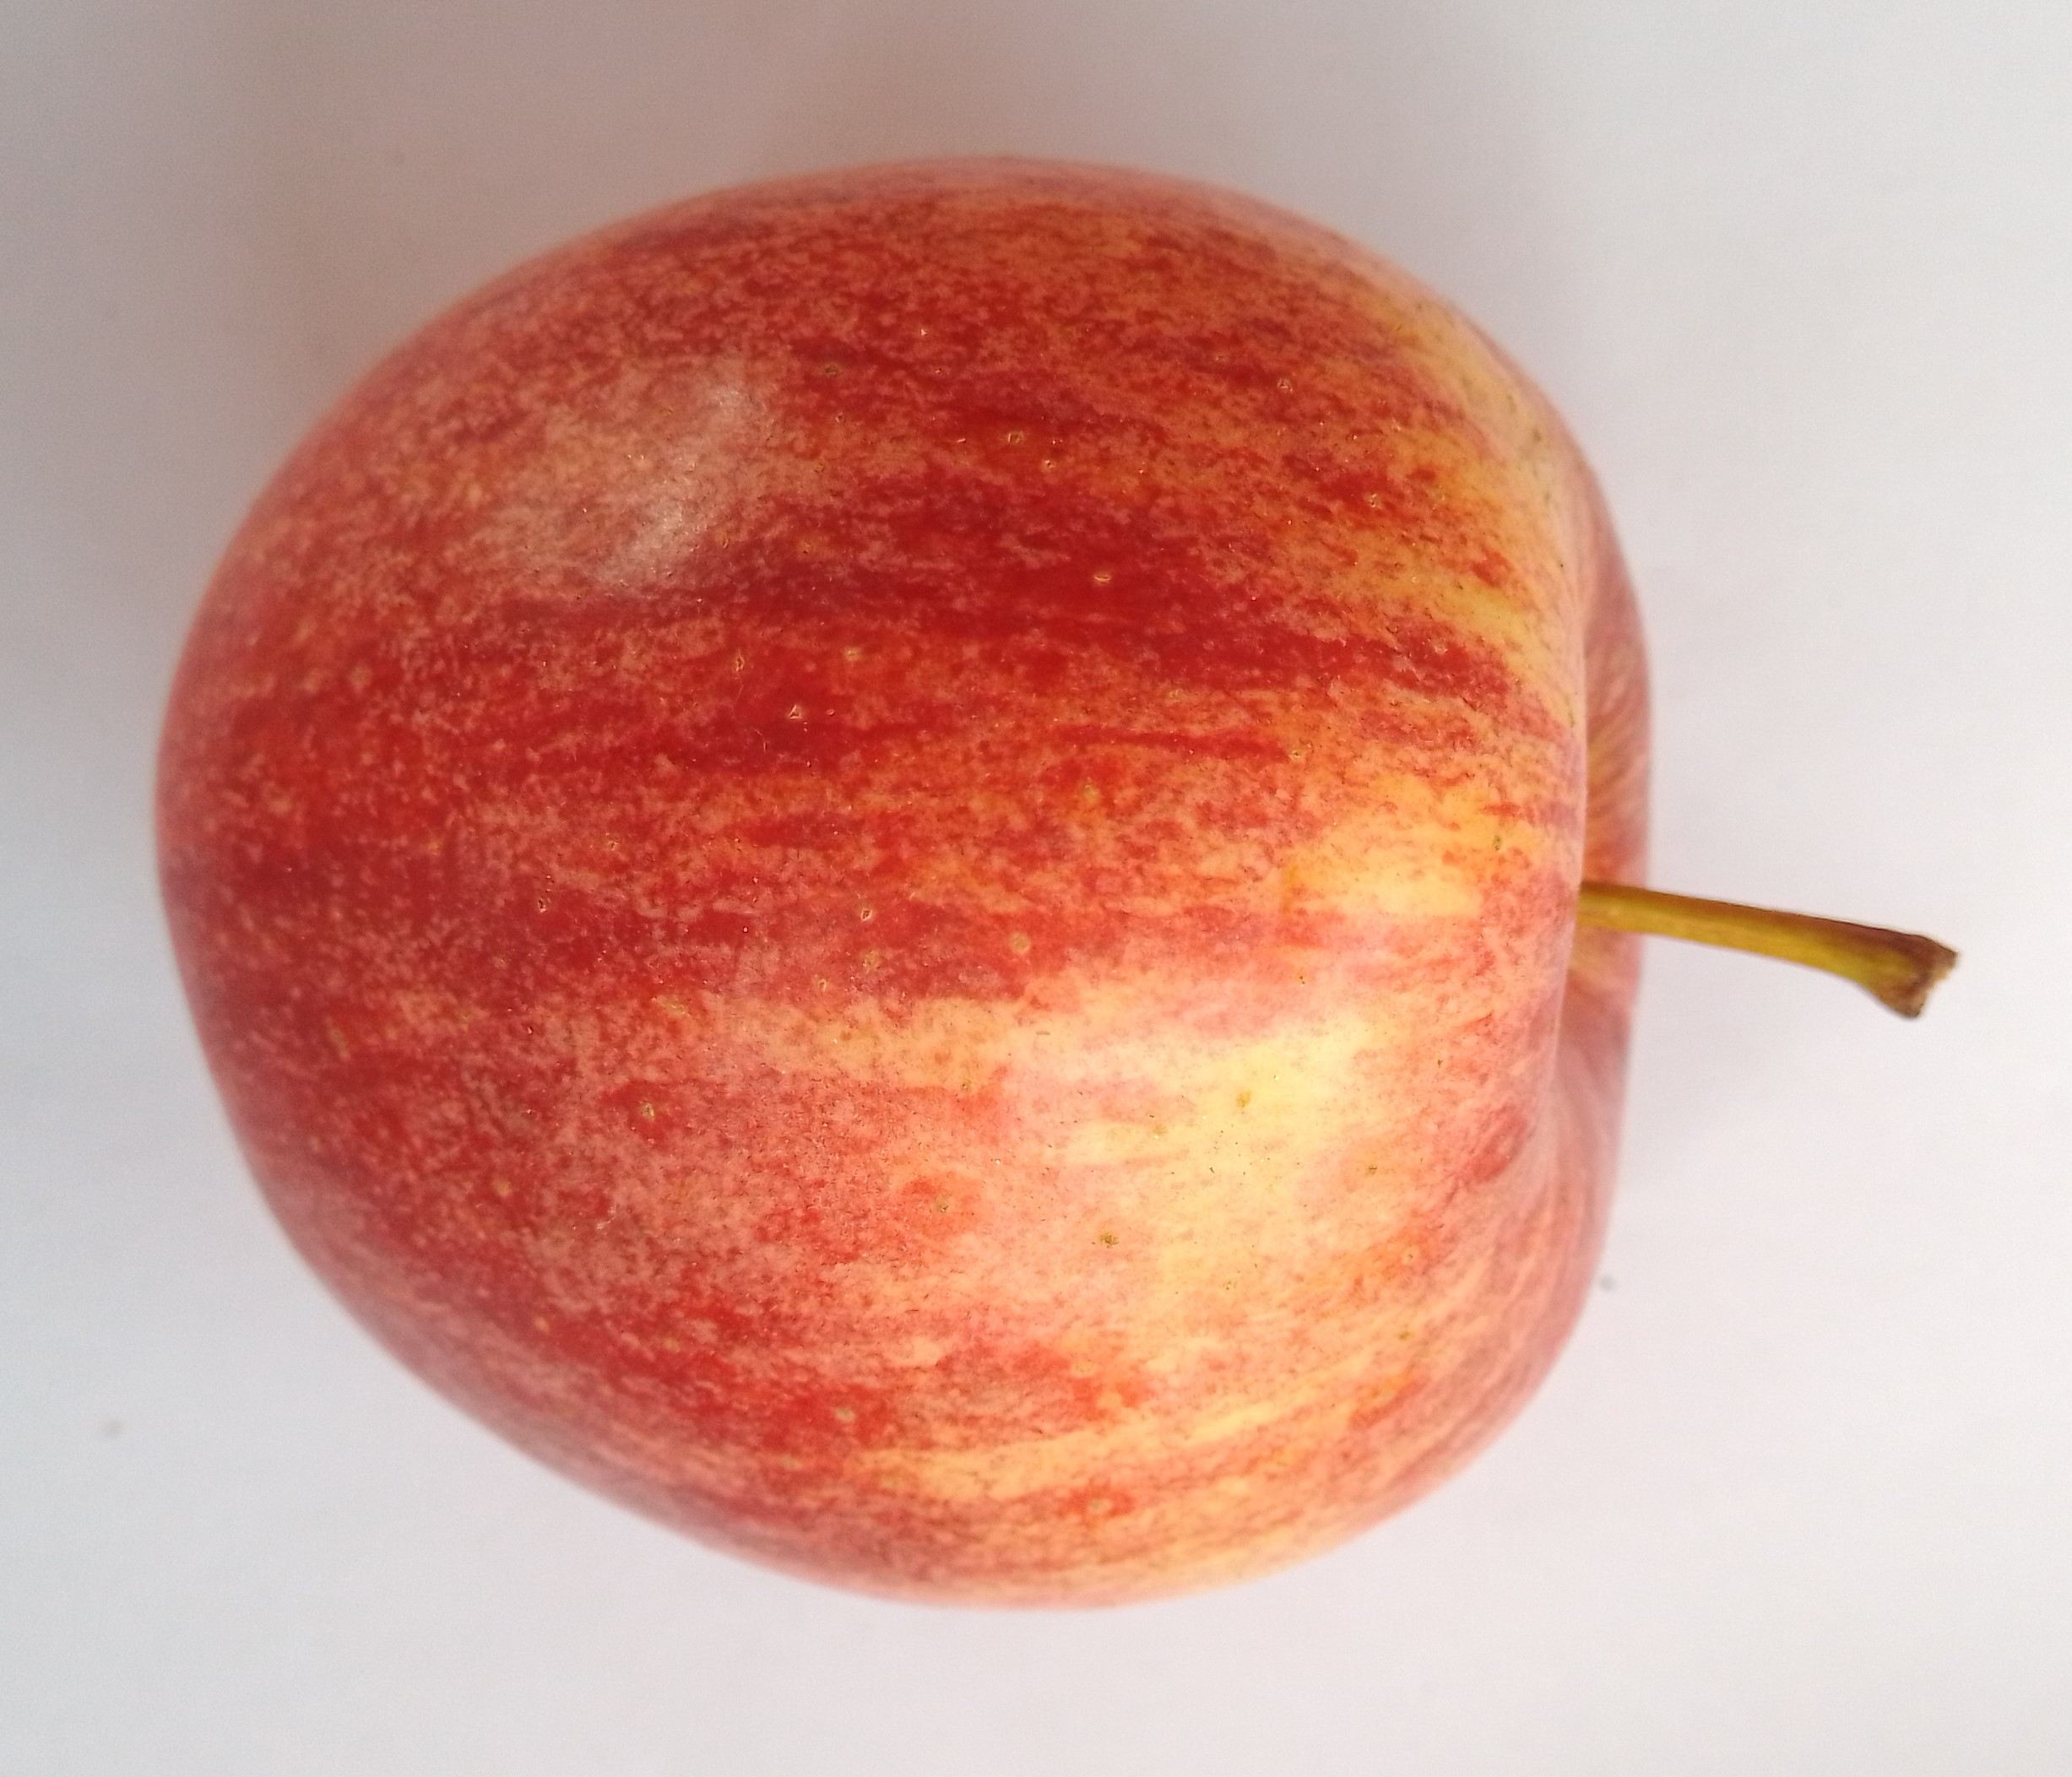
Fruit: apple
Condition: fresh